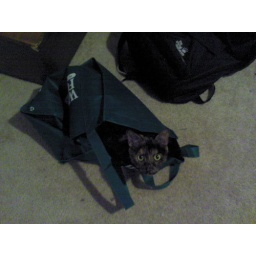
cat in bag